Cyclone Arthur (2007)

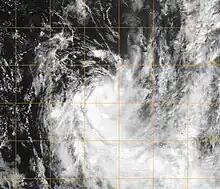
Tropical Cyclone Arthur on January 26

The storm also began to merge with a low-level frontal boundary associated with the remnants of Tropical Cyclone Zita. The strong shear left the center of circulation partially exposed, with deep convection persisting in only the southeastern quadrant. In addition to the shear, dry air began to enter the system, causing it to weaken further. While continuing to move at a quick pace, the storm began to turn towards the southeast along a baroclinic zone. Early on January 26, the JTWC issued their final advisory on the cyclone as it lost most of its tropical characteristics. Arthur re-intensified shortly after and the JTWC reissued advisories on the storm around 2100 UTC. The brief re-strengthening was the result of a breakdown in the baroclinic zone which allowed convection to redevelop around the center. Around the same time, Arthur left the FMS's area of responsibility (AoR) and entered the New Zealand's MetService's AoR. The storm completed its extratropical transition around 1200 UTC on January 27, leading to the final advisory being issued on the storm.